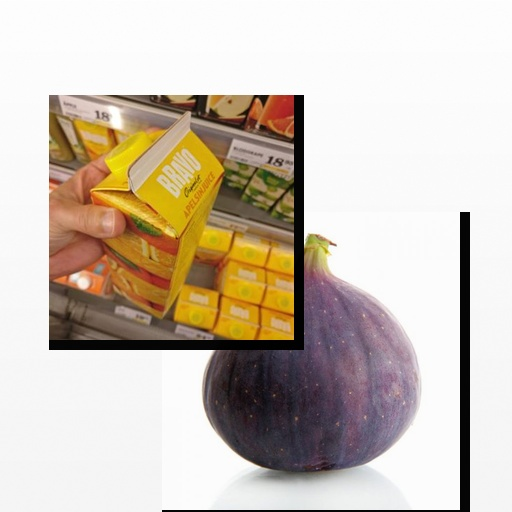
Food items: fig, orange_juice